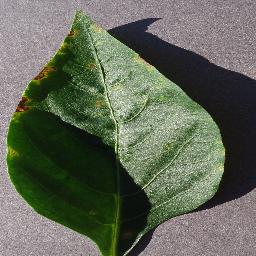
Label: Pepper,_bell___Bacterial_spot